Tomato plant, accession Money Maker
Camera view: tilt-top (135 deg); turntable rotation: 300 degrees
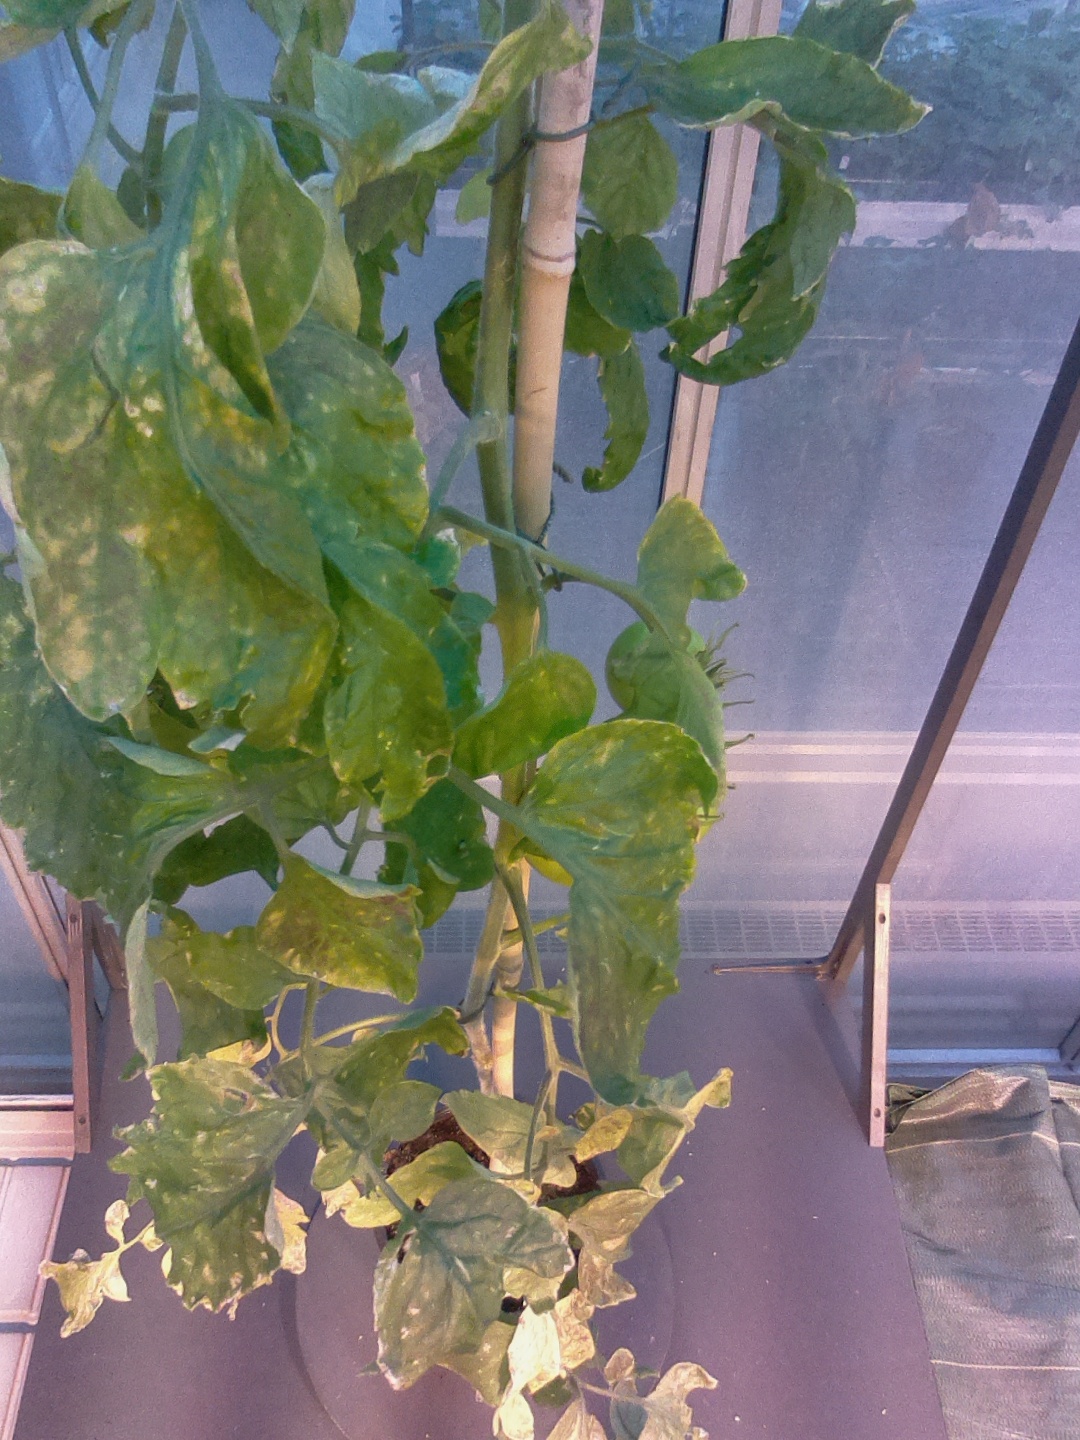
BBCH growth stage 79: 90% -100% of final fruit size